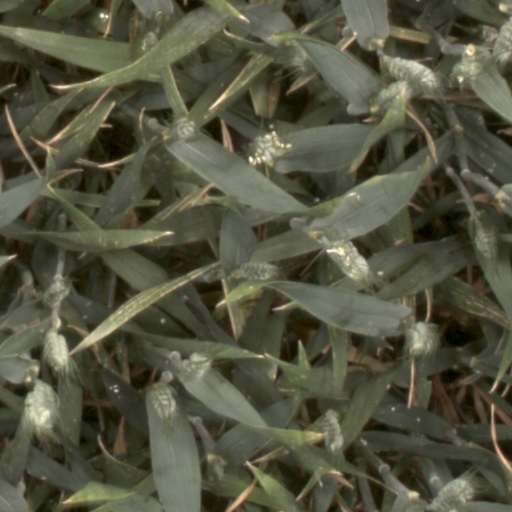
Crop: wheat